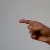
The image shows a hand gesture representing the letter 'G' in Indian Sign Language.